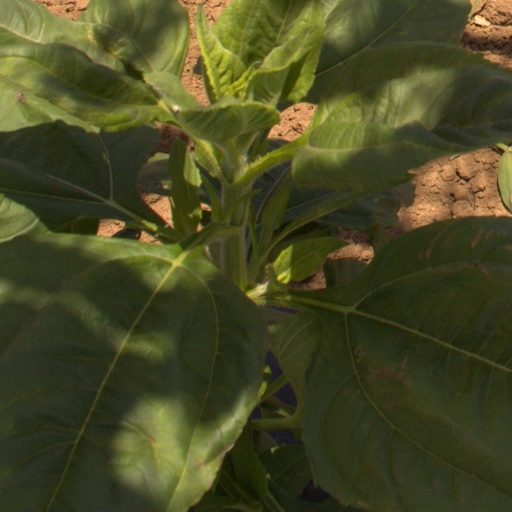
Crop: Jerusalem artichoke